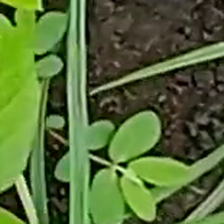
Weed species: Graceful_Sandmart_(Euphorbia hypericifolia)